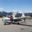
Label: airplane